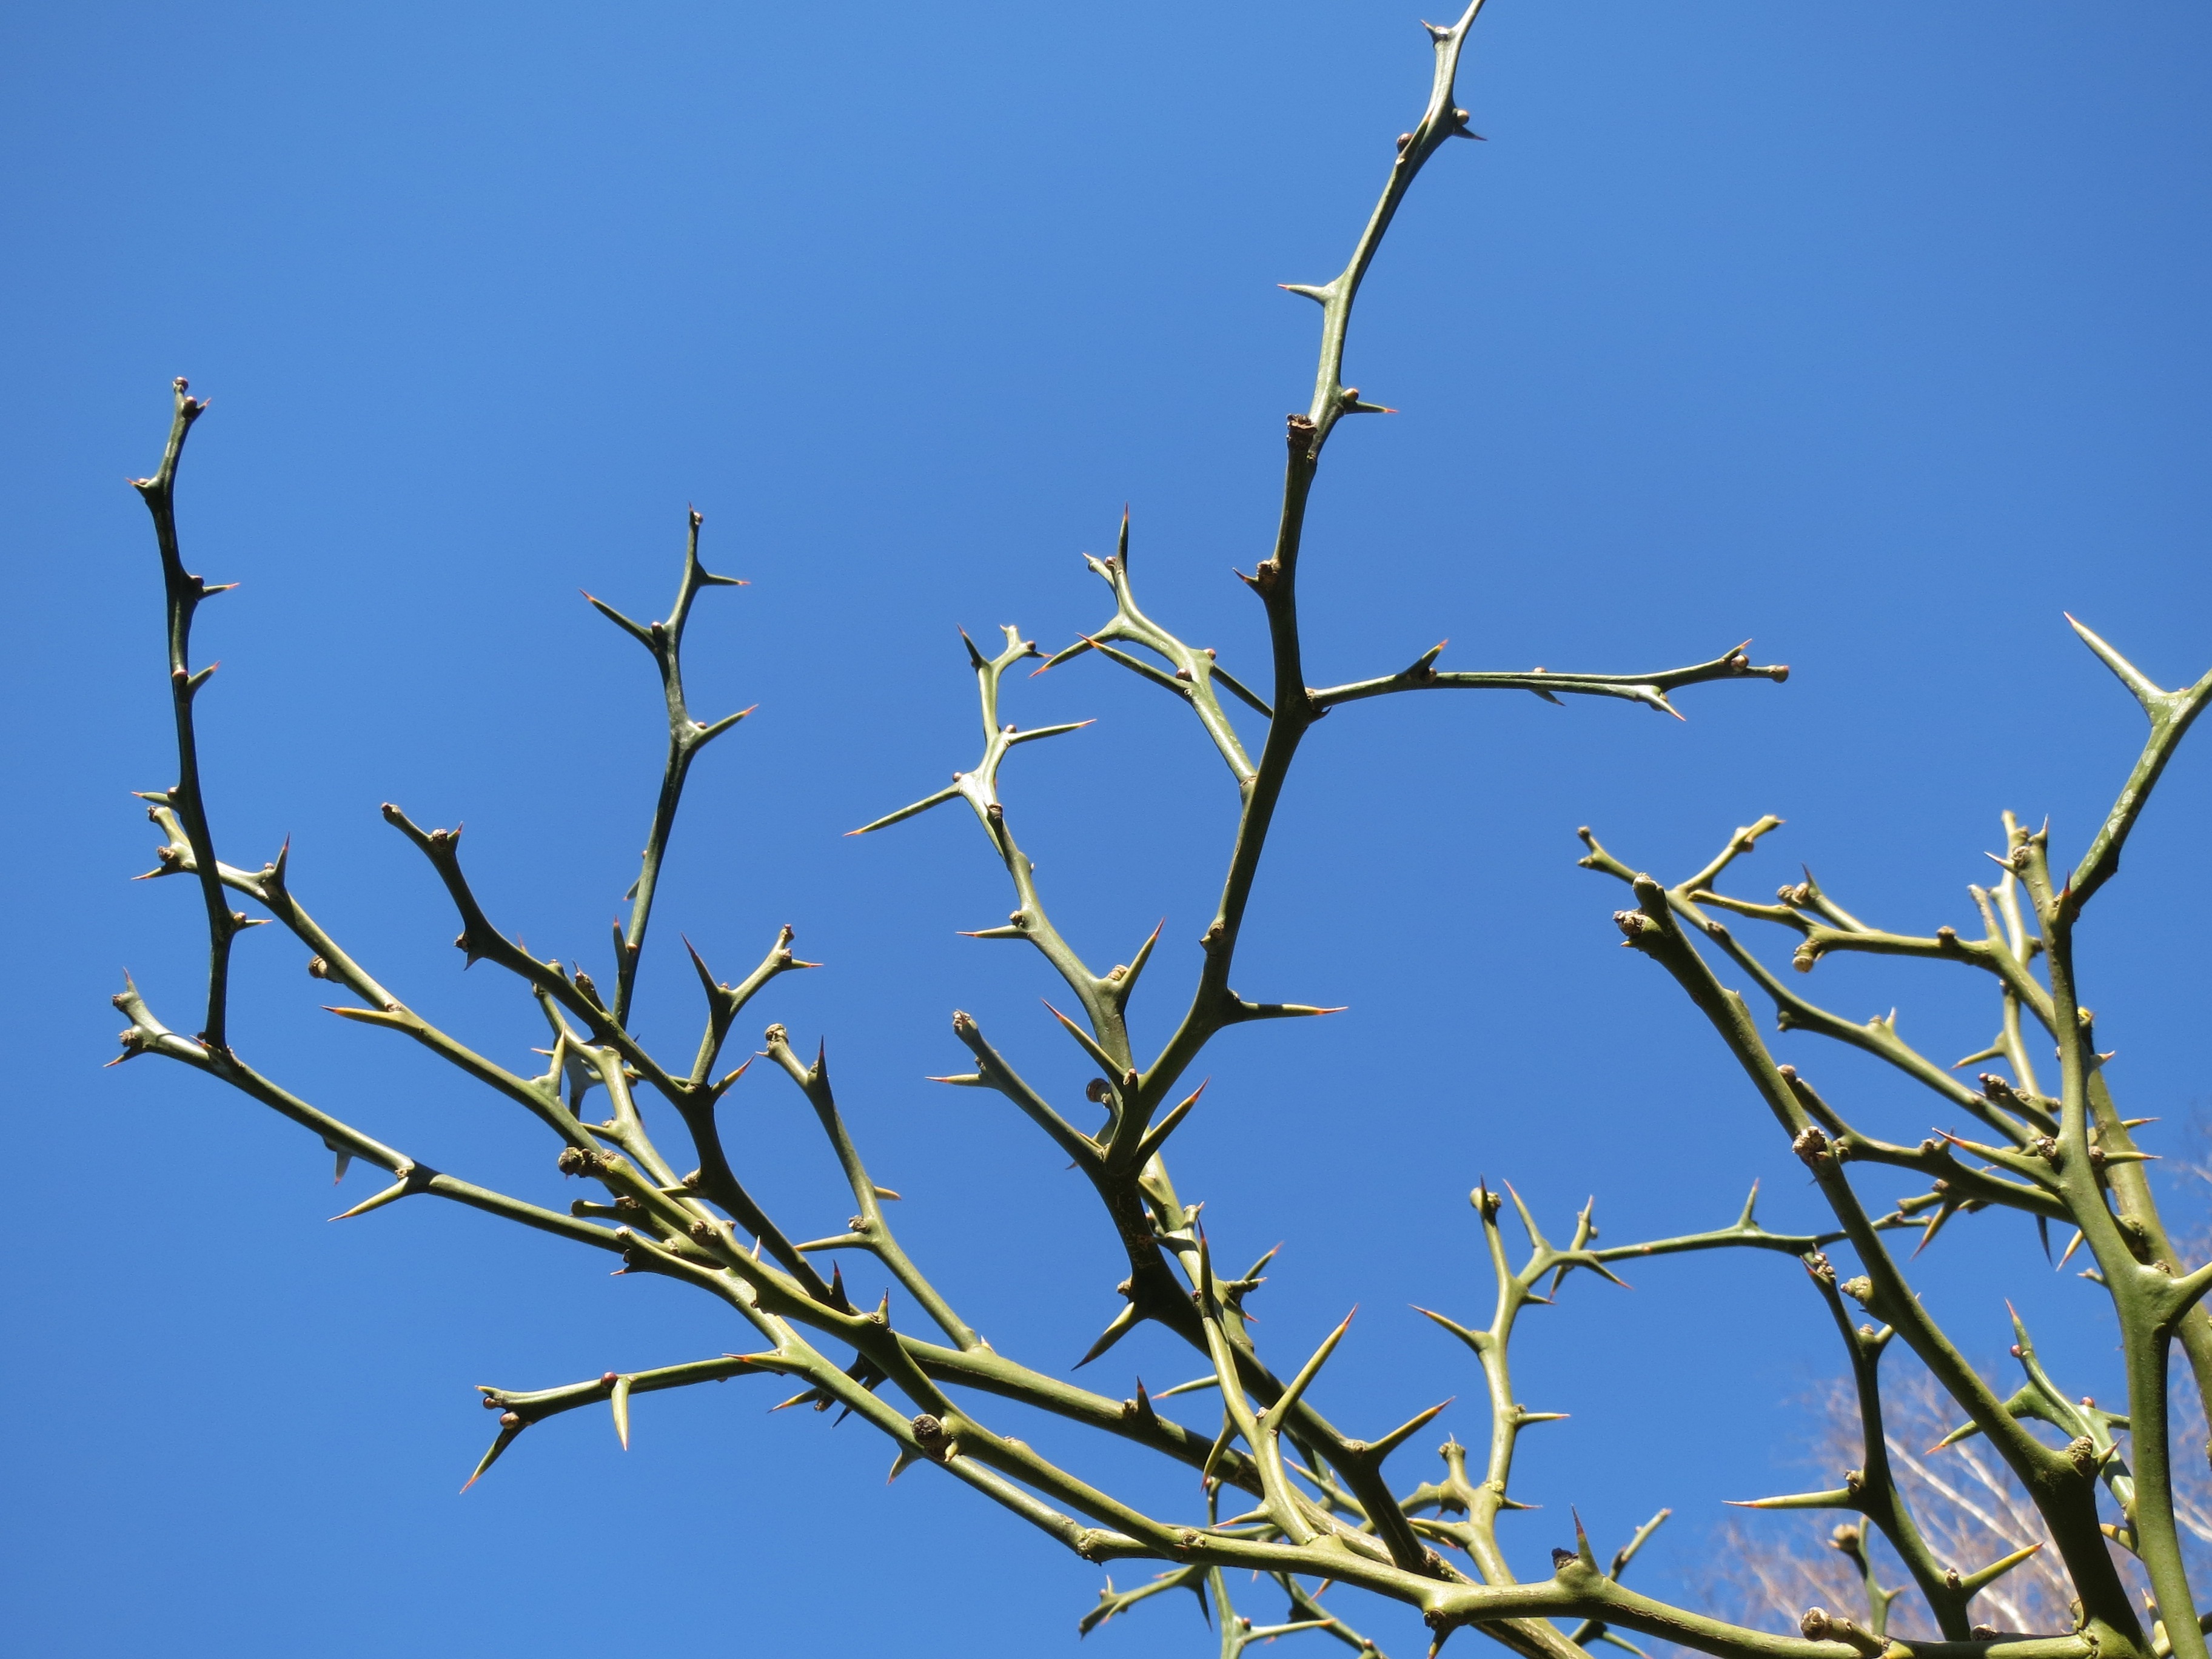
tree, nature, grass, branch, plant, sky, leaf, flower, wind, botany, flora, twig, shrub, branches, spikes, thorns, trifoliate orange, poncirus trifoliata, citrus trifoliata, chinese bitter orange, hardy orange, grass family, plant stem, thorns spines and prickles